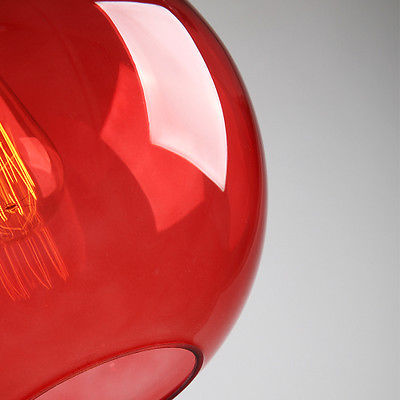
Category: lamp